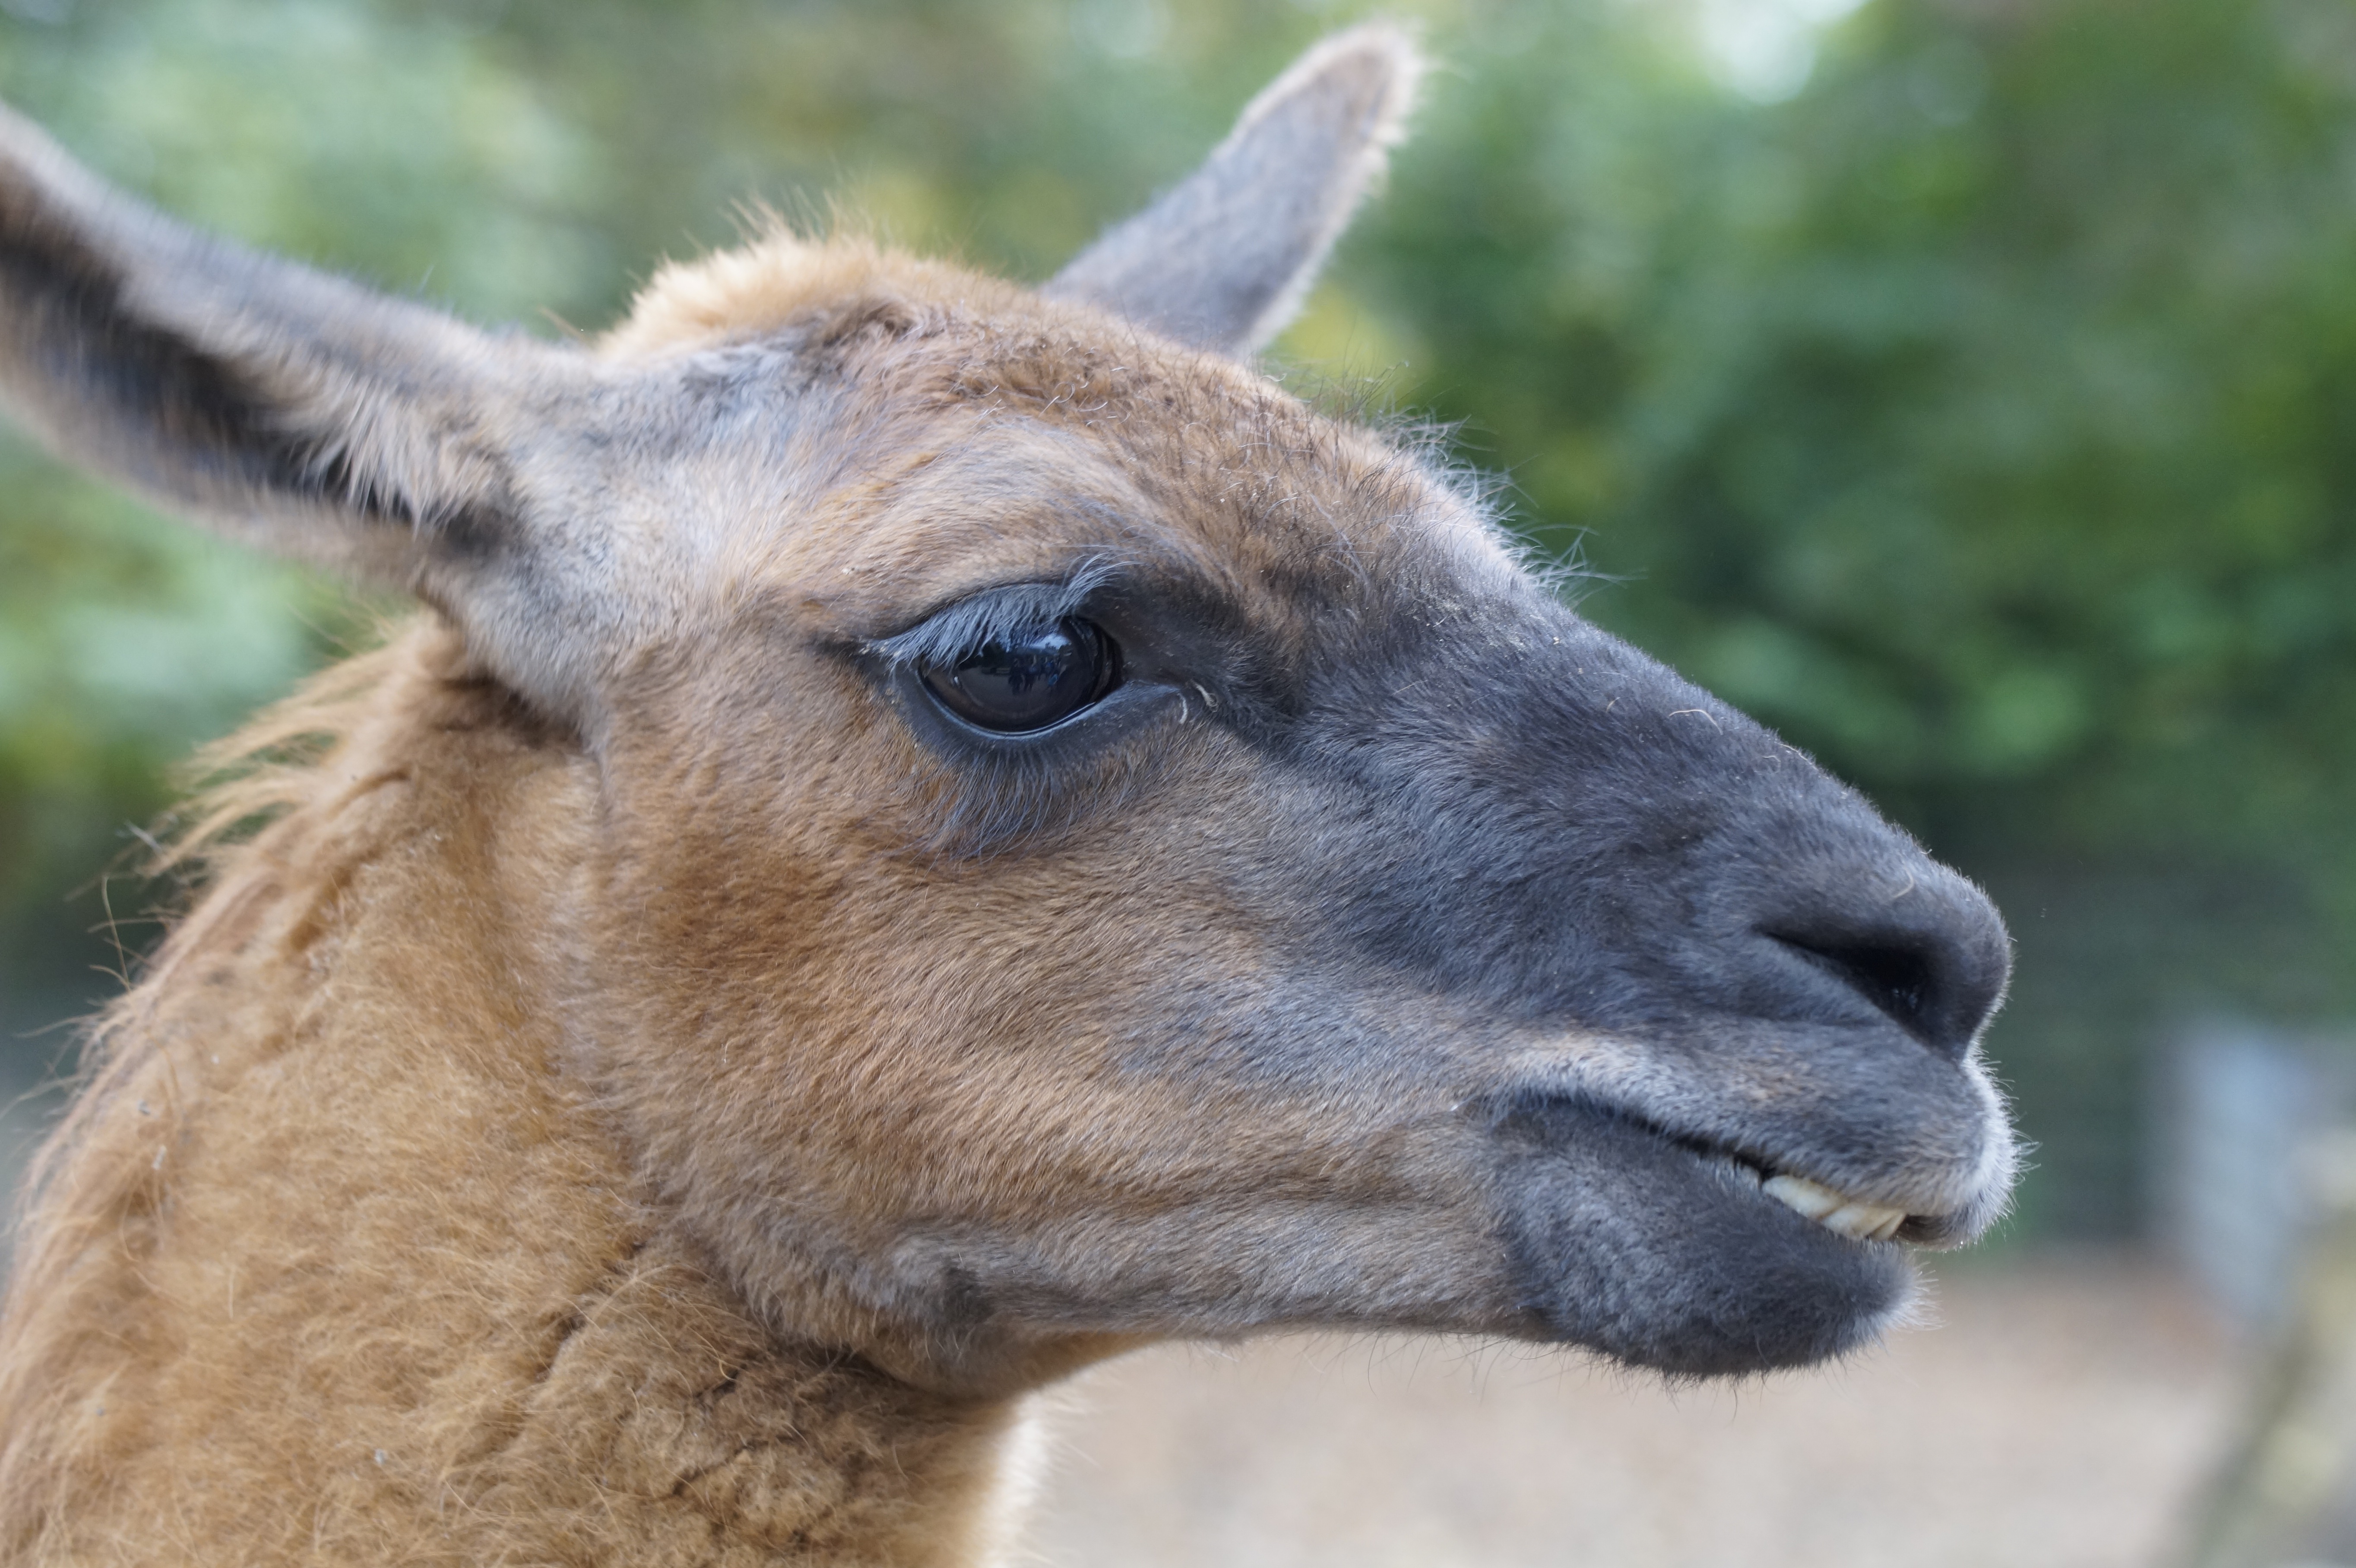
cute, wildlife, zoo, portrait, livestock, mammal, fauna, kangaroo, llama, face, head, lama, vertebrate, attention, safari, animal portrait, vicuna, petting zoo, guanaco, lama head, camel like mammal, arabian camel